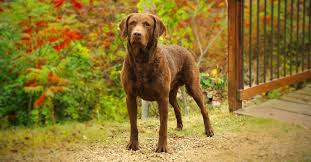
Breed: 215-n000075-Chesapeake_Bay_retriever